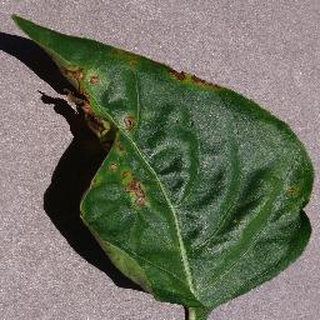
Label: bell_pepper_bacterial_spot